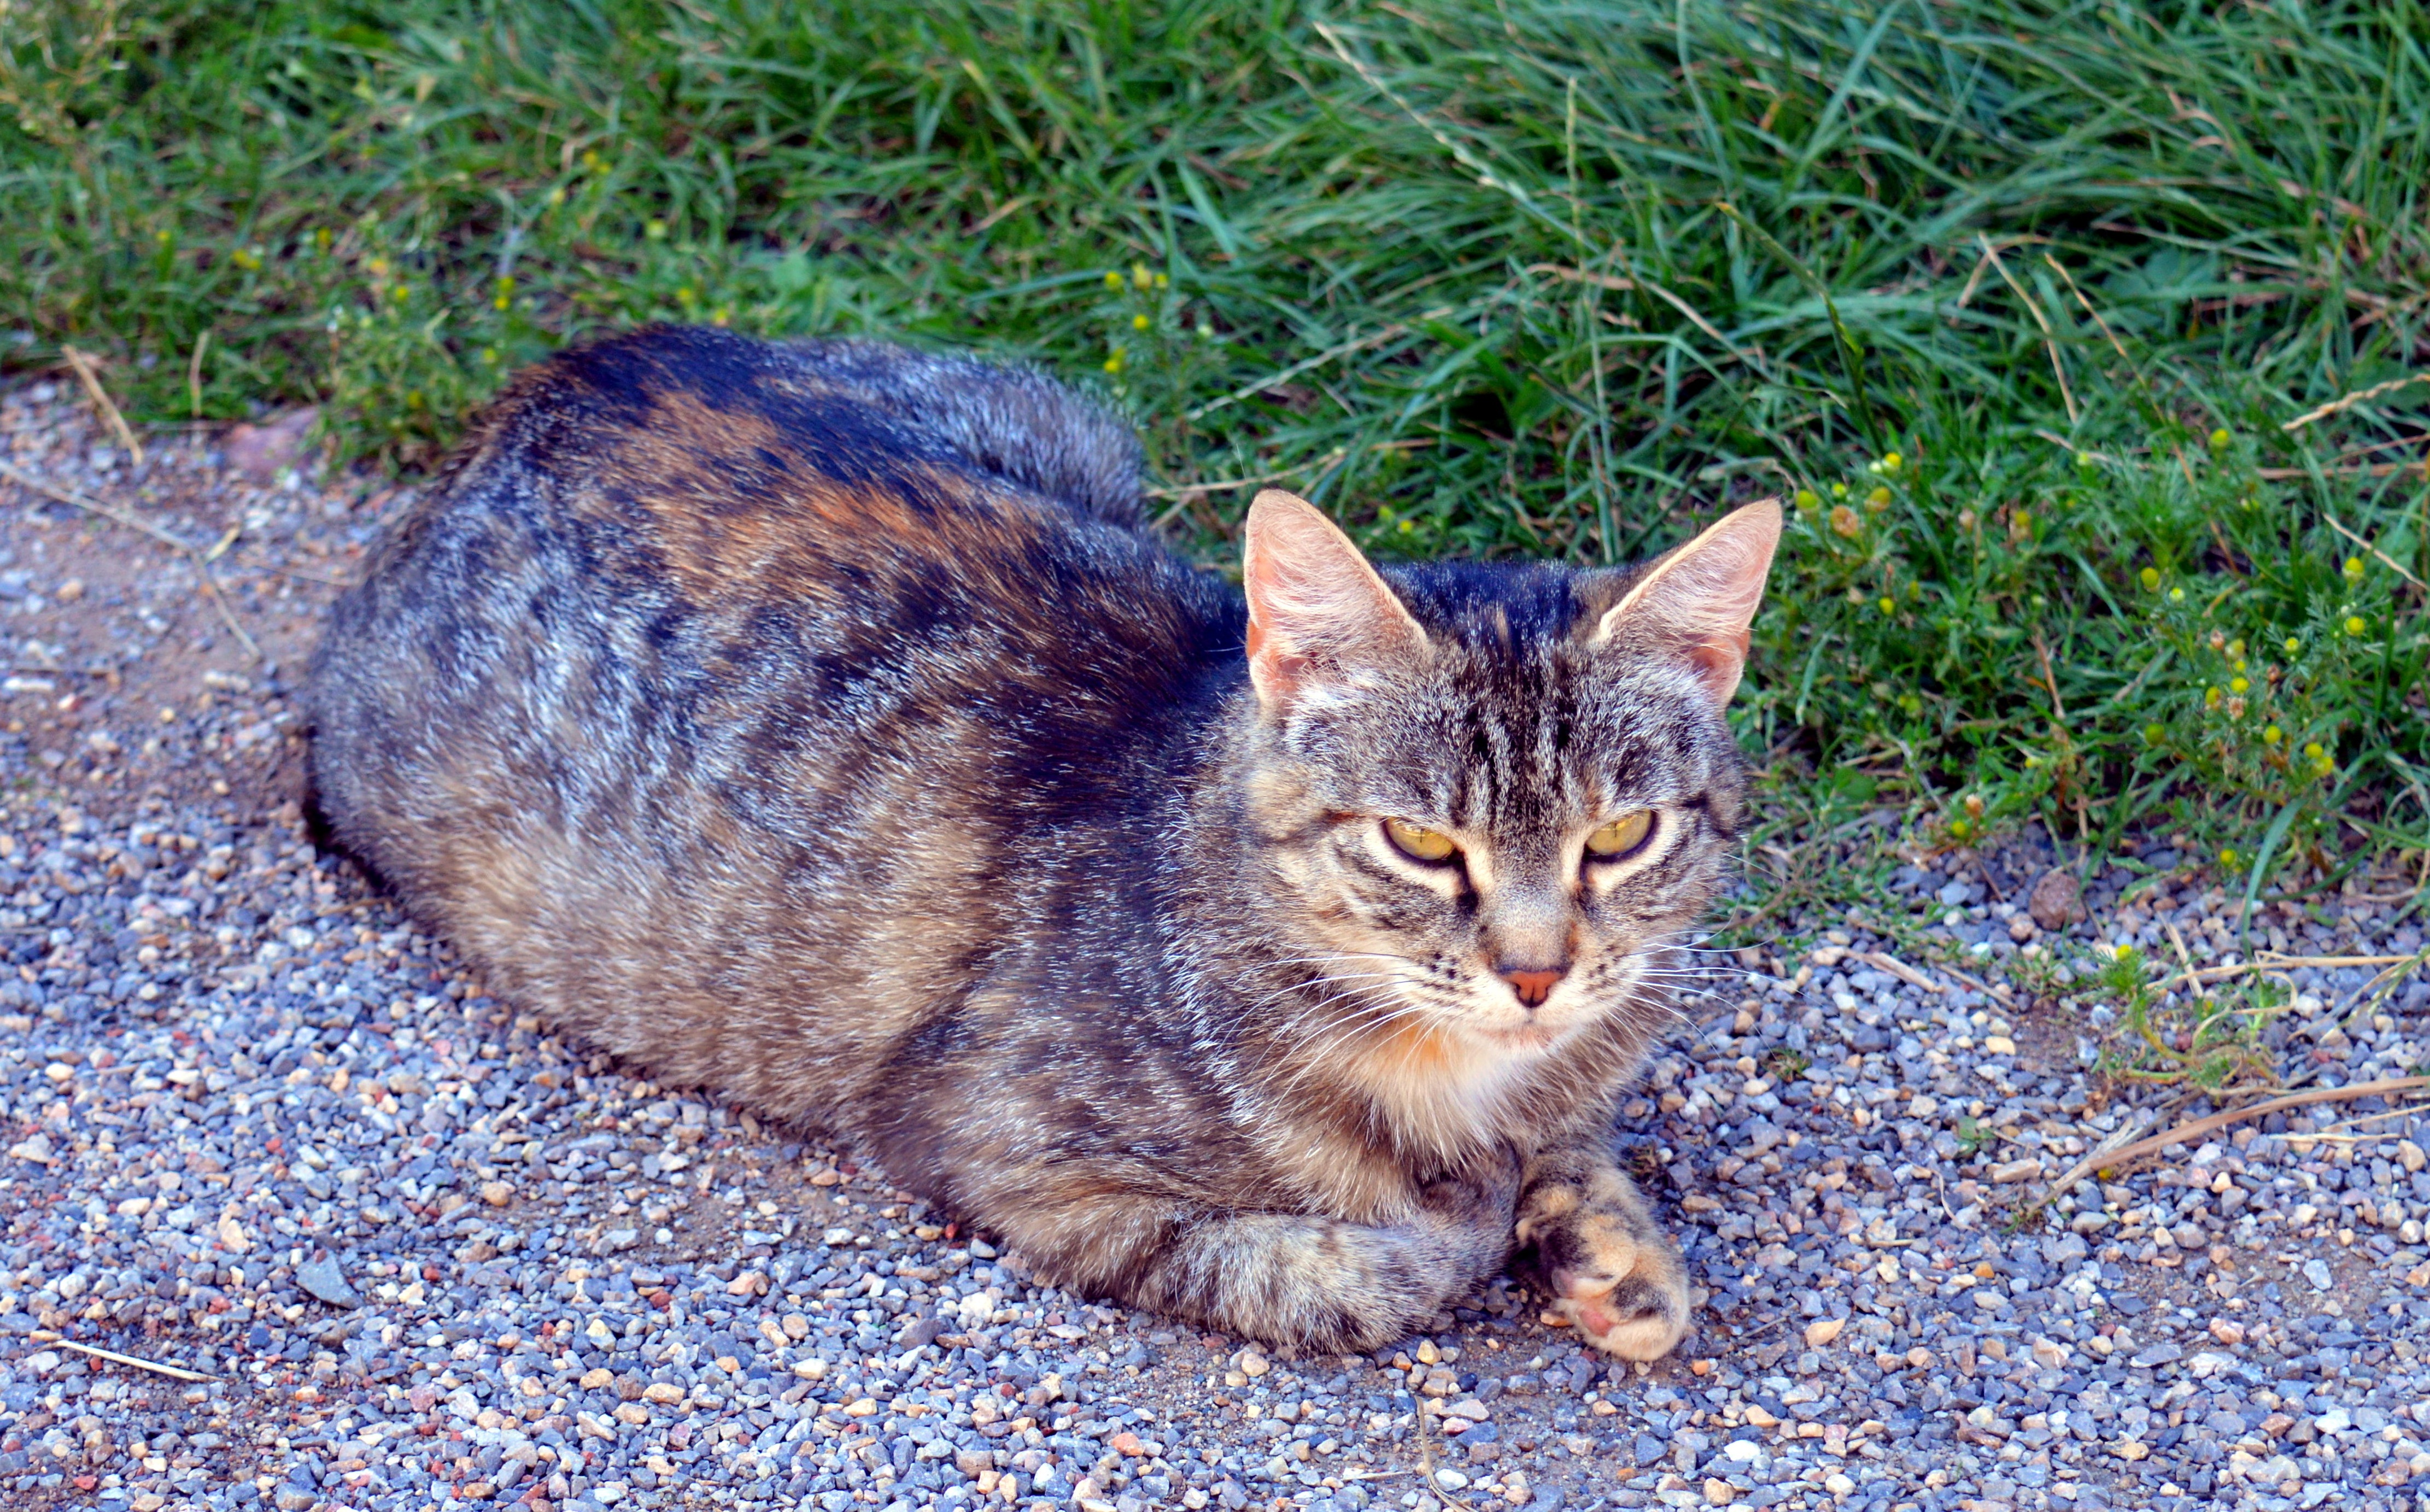
watch, grass, animal, pet, fur, kitten, cat, mammal, predator, fauna, striped, whiskers, vertebrate, mieze, domestic cat, mackerel, concerns, cat's eyes, tabby cat, european shorthair, wild cat, small to medium sized cats, cat like mammal, domestic short haired cat